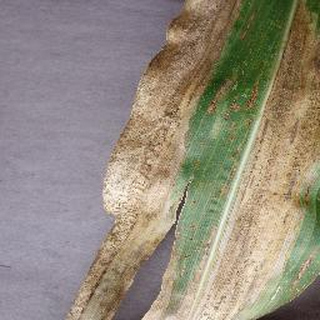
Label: corn_northern_leaf_blight